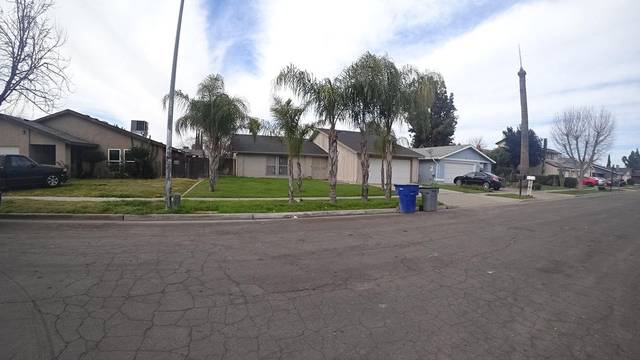
Region: Colombia
Coordinates: 36.719, -119.732